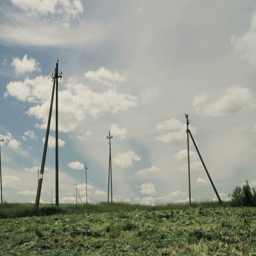
of high voltage power lines and tall electricity pylons extending to the horizon against the sky and clouds , in a vast green field in the countryside